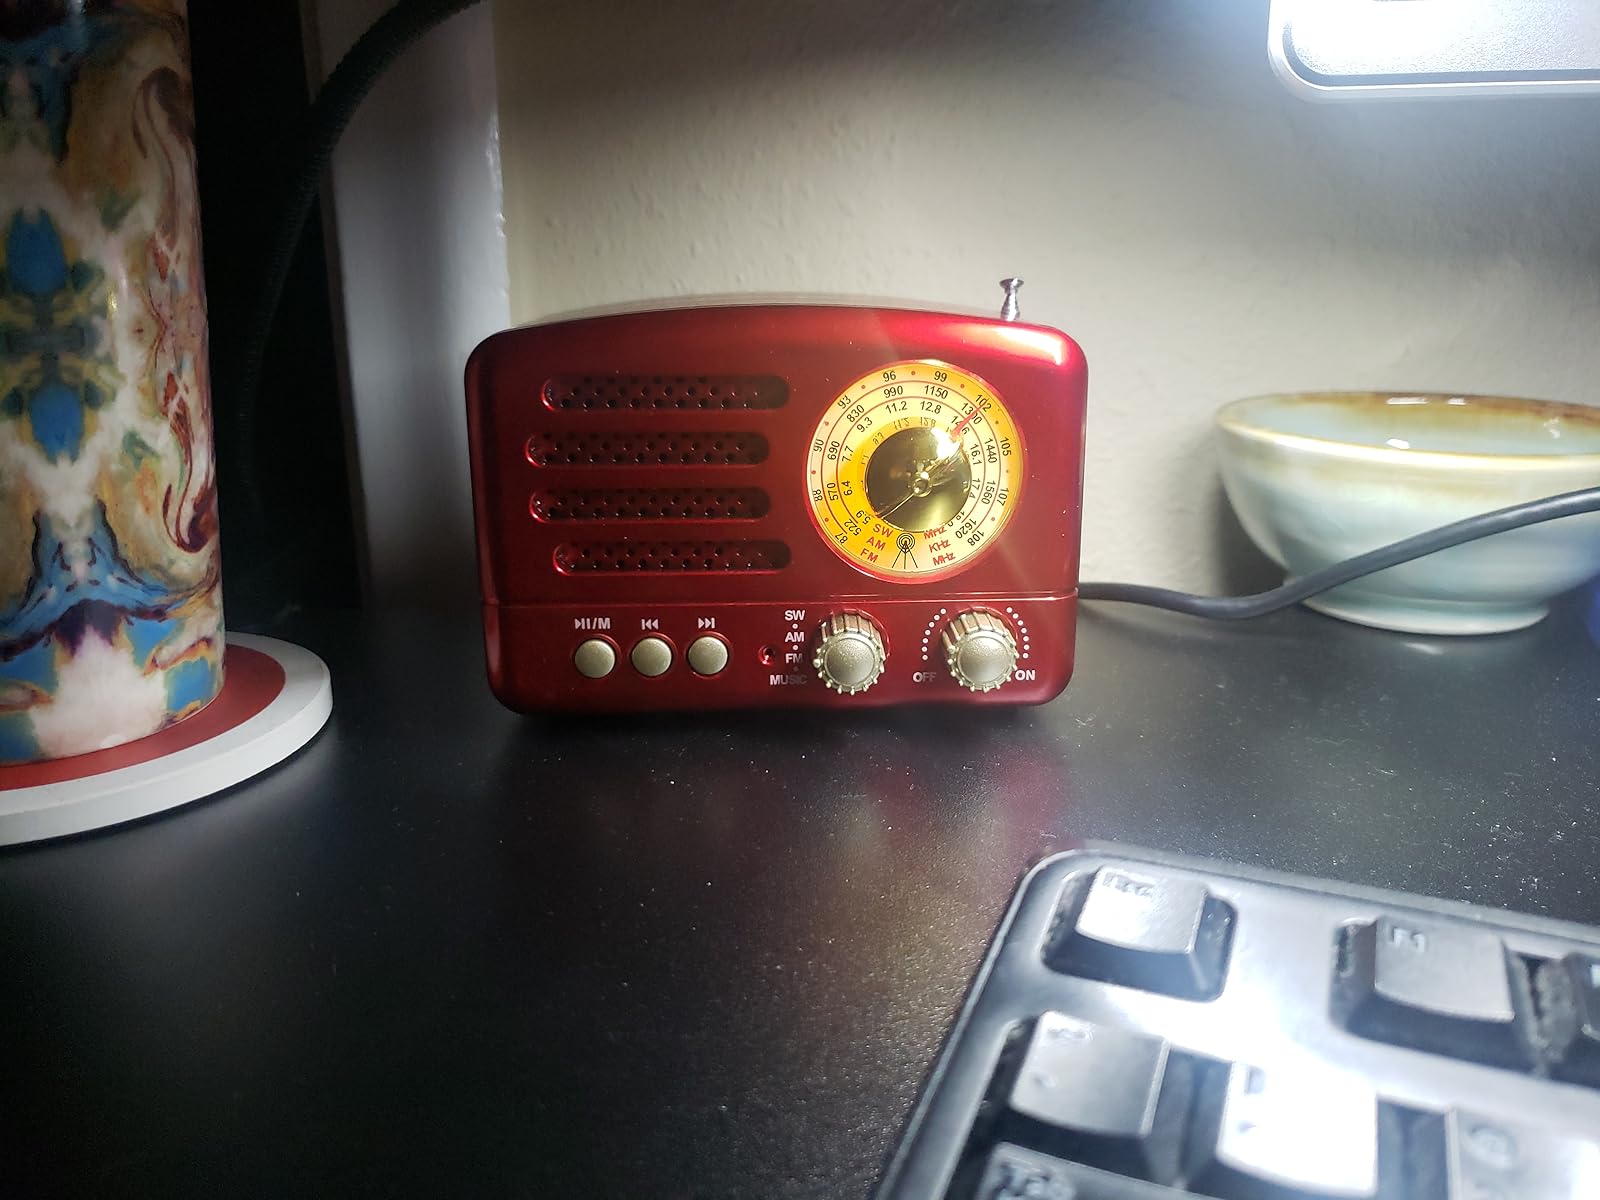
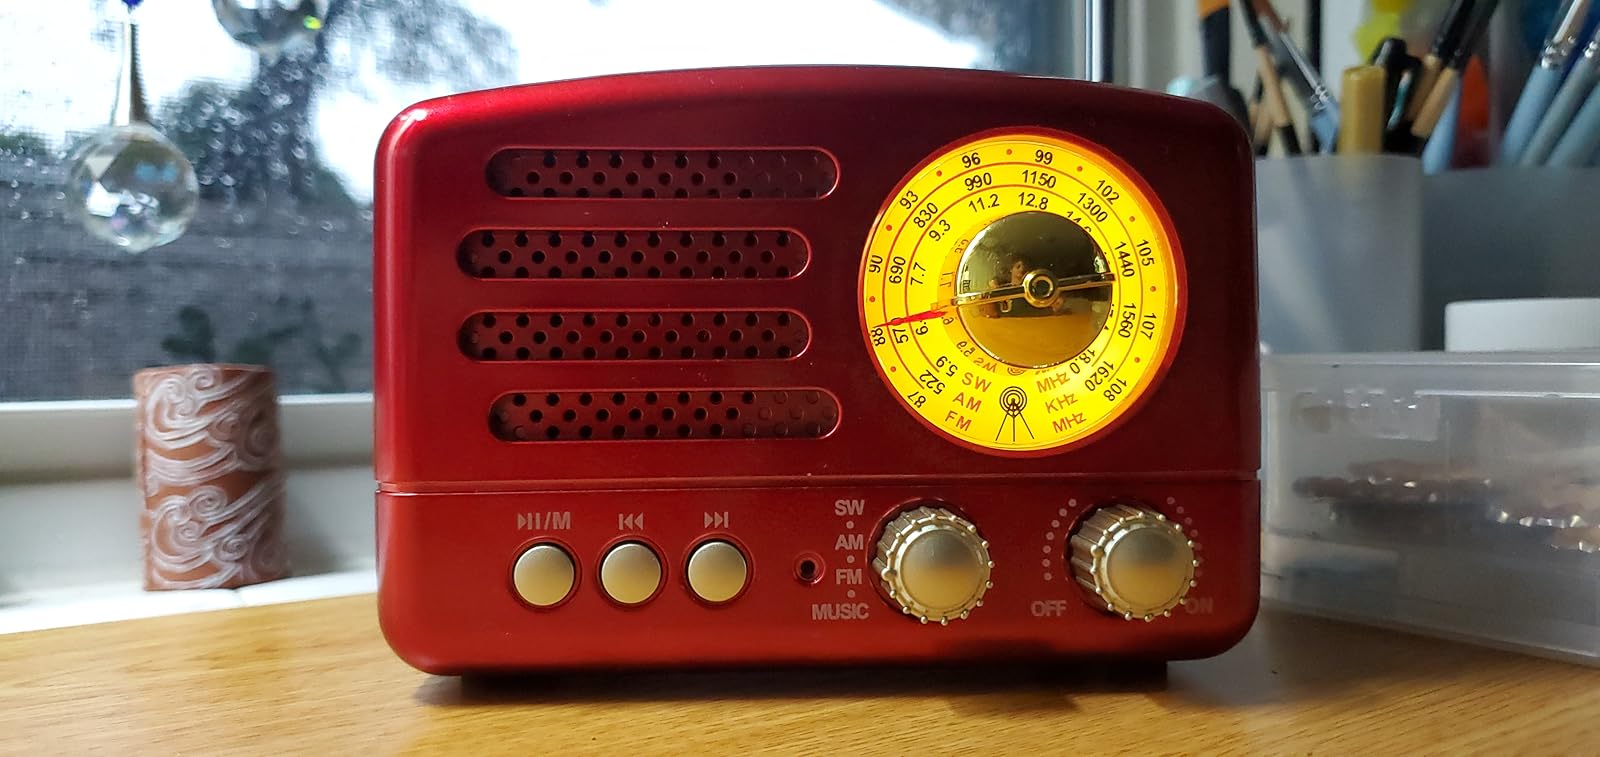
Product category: radio
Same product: yes